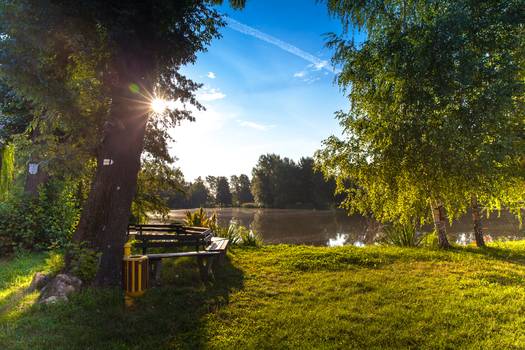
Label: No Watermark